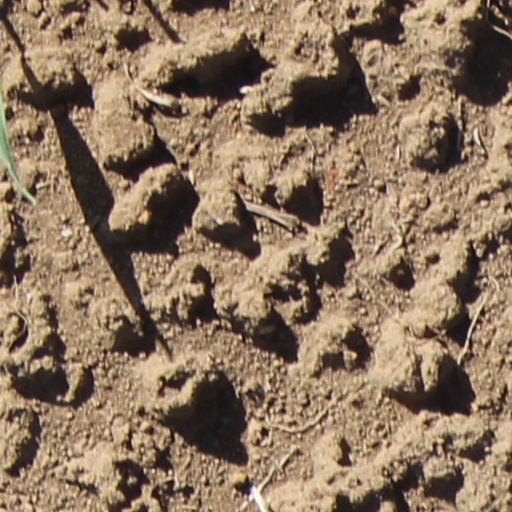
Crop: wheat